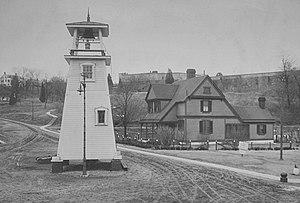
La liste des phares du Maryland dresse la liste des phares de l'État américain du Maryland répertoriés par la United States Coast Guard.
Le phare de Fort Washington, est un phare situé sur une rive de la rivière Potomac dans le comté du Prince George, dans le Maryland.